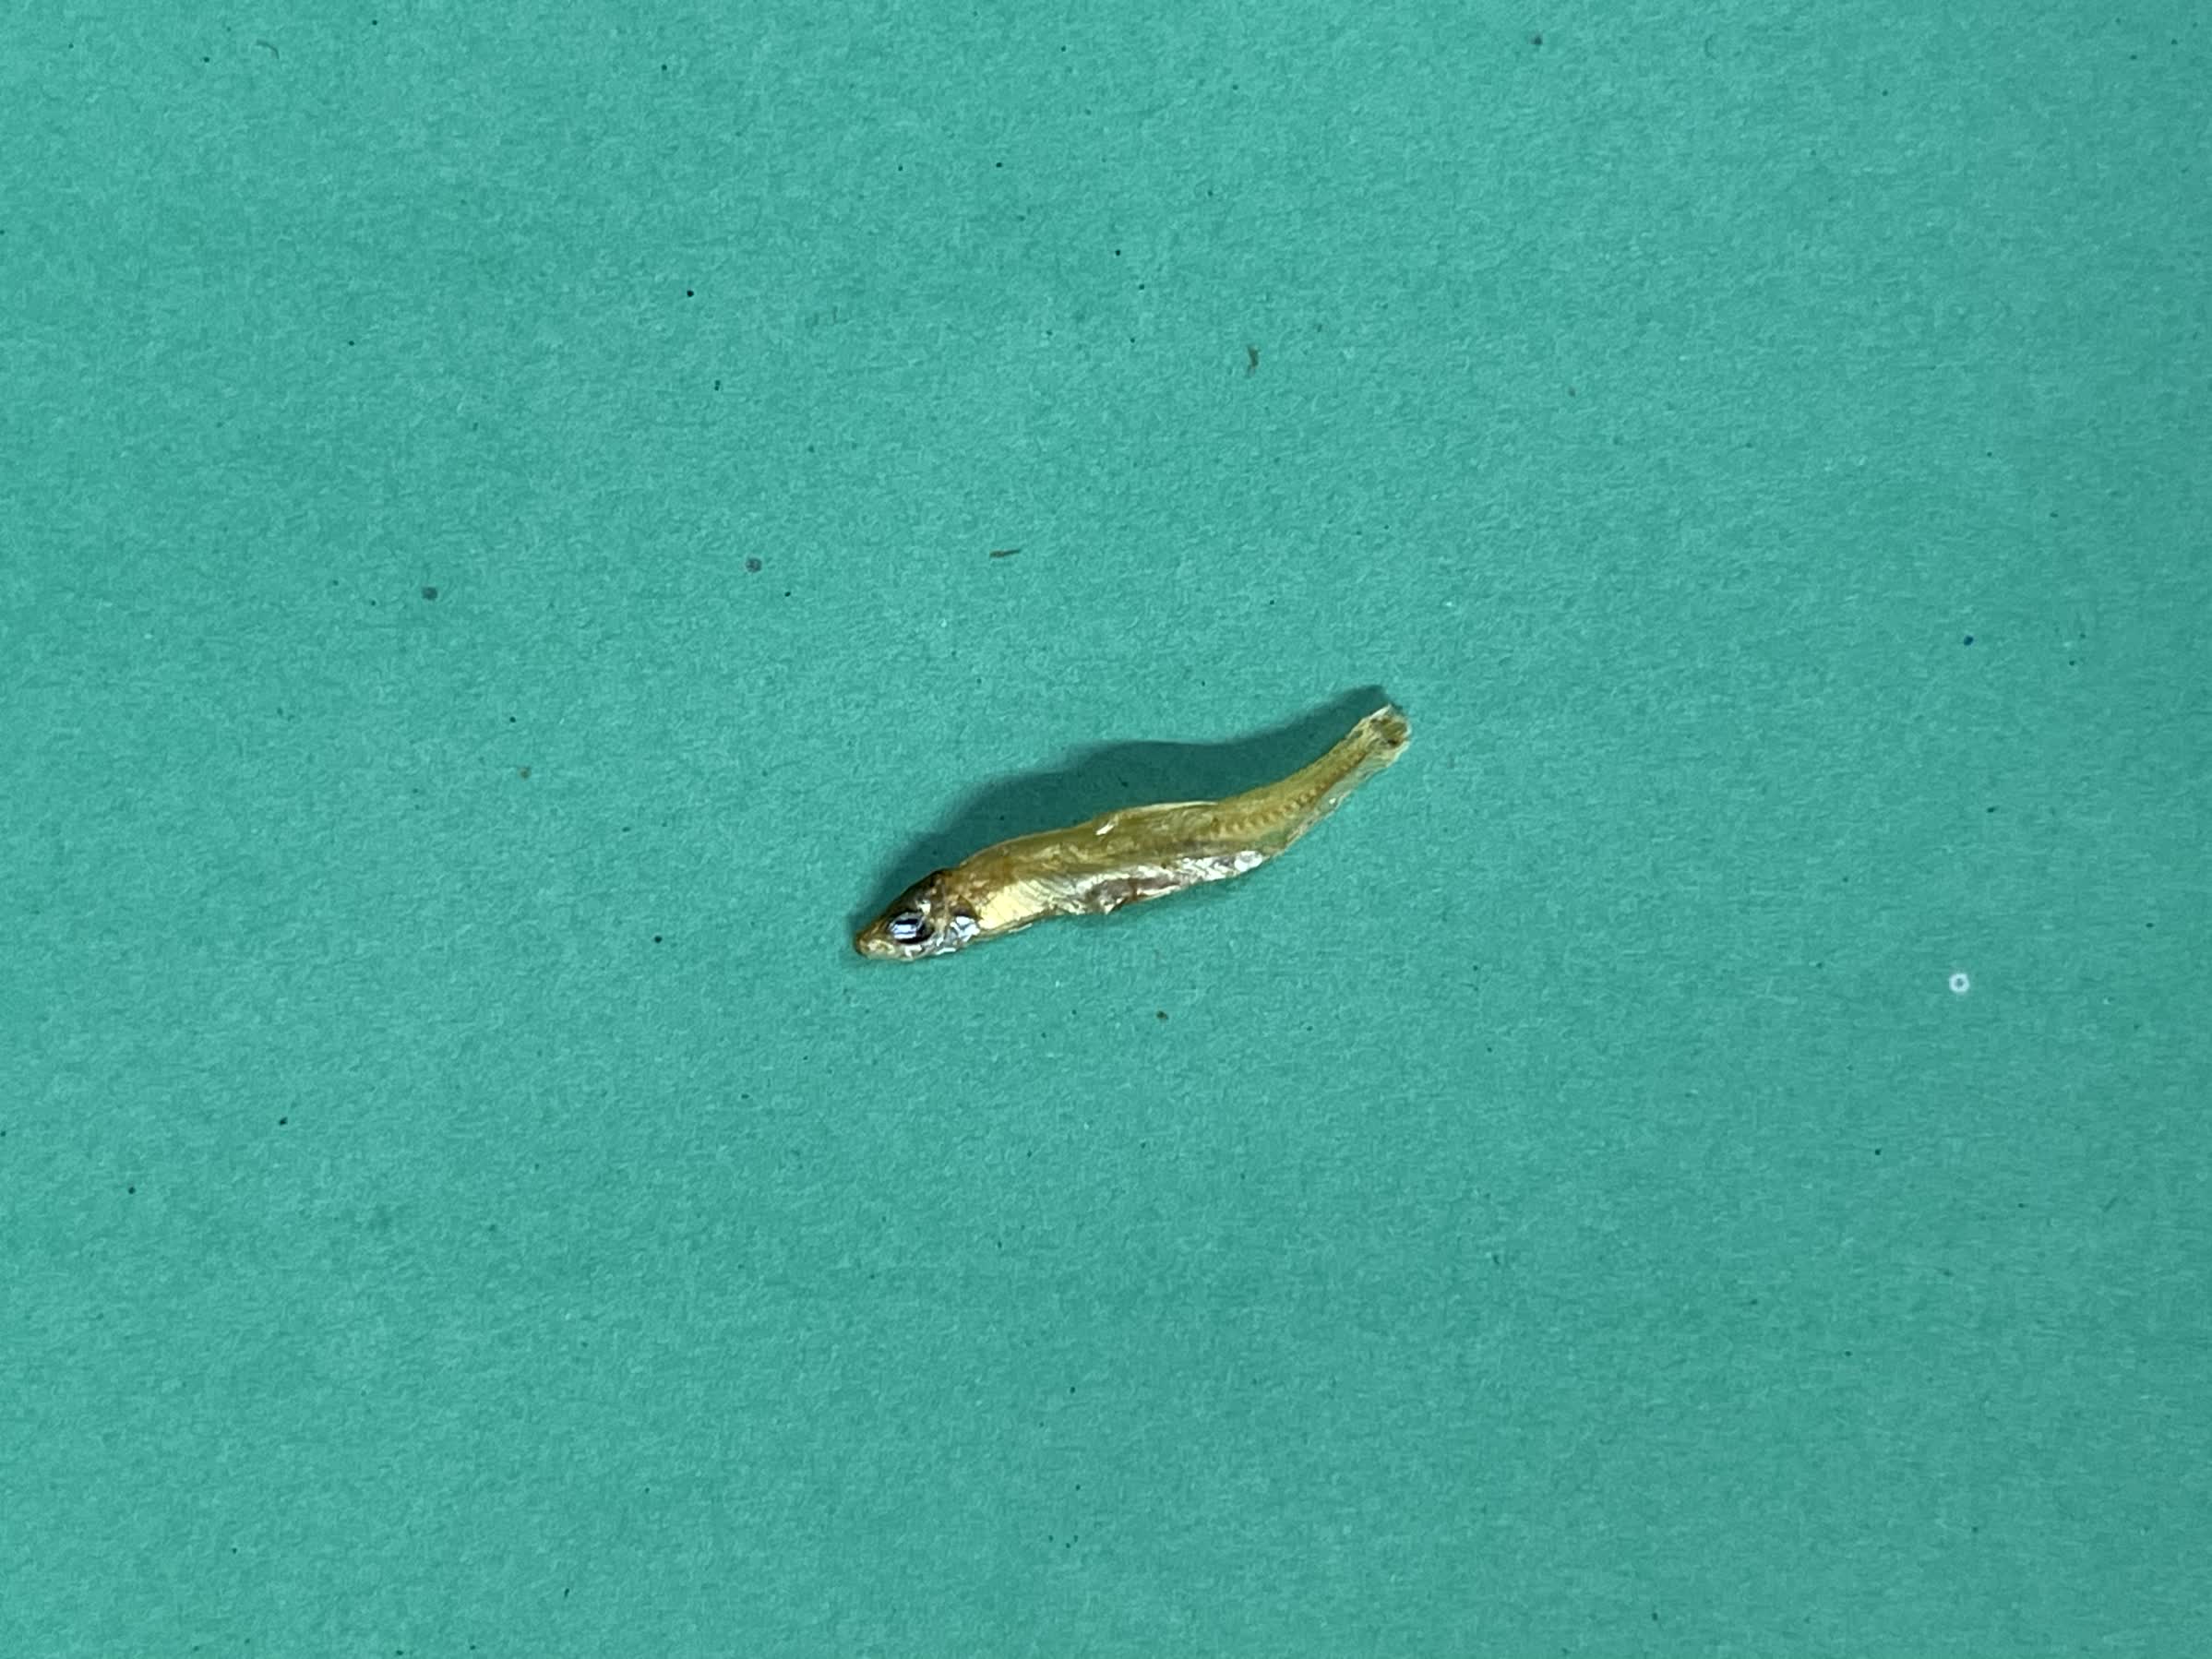
Species: kachki